Graffiti

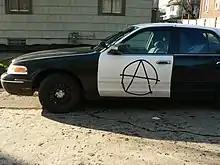
Police car graffitied with the anarchist circle-A symbol

s) to form an overall design or image. The stencil is then placed on the "canvas" gently and with quick, easy strokes of the aerosol can, the image begins to appear on the intended surface. Some of the first examples were created in 1981 by artists Blek le Rat in Paris, in 1982 by Jef Aerosol in Tours (France); by 1985 stencils had appeared in other cities including New York City, Sydney, and Melbourne, where they were documented by American photographer Charles Gatewood and Australian photographer Rennie Ellis.